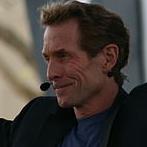
Age: 59